History of quantum mechanics

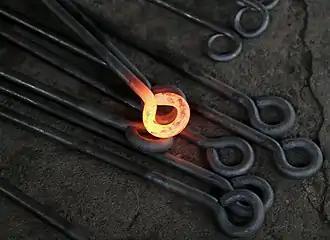
Hot metalwork. The yellow-orange glow is the visible part of the thermal radiation emitted due to the high temperature. Everything else in the picture is glowing with thermal radiation as well, but less brightly and at longer wavelengths than the human eye can detect. A far-infrared camera can observe this radiation.

Thermal radiation is electromagnetic radiation emitted from the surface of an object due to the object's internal energy. If an object is heated sufficiently, it starts to emit light at the red end of the visible spectrum, as it becomes red hot.